Night Fishing Is Good

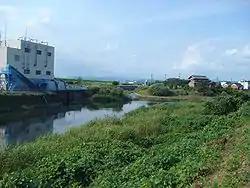
"Night Fishing Is Good" was shot at the Arata River in Gifu.

The music video for the song was directed by Yoshihiro Mori, who had collaborated with the band on their debut music video for the song "Mikazuki Sunset" (2007). "Night Fishing Is Good" was shot in a single day during the new year period in 2008 at the Arata River in Gifu, in two takes. The offer to Mori was very last minute, and was instigated by Yamaguchi himself. Yamaguchi asked Mori to create a music video showing him in the act of genuinely catching a fish. Mori used a handheld camera to film the video, to give it a documentary-like effect, and filmed three different sequences to reflect the three segments in the song. The music video was released on February 4, after its parent album "Night Fishing" was already available in stores.